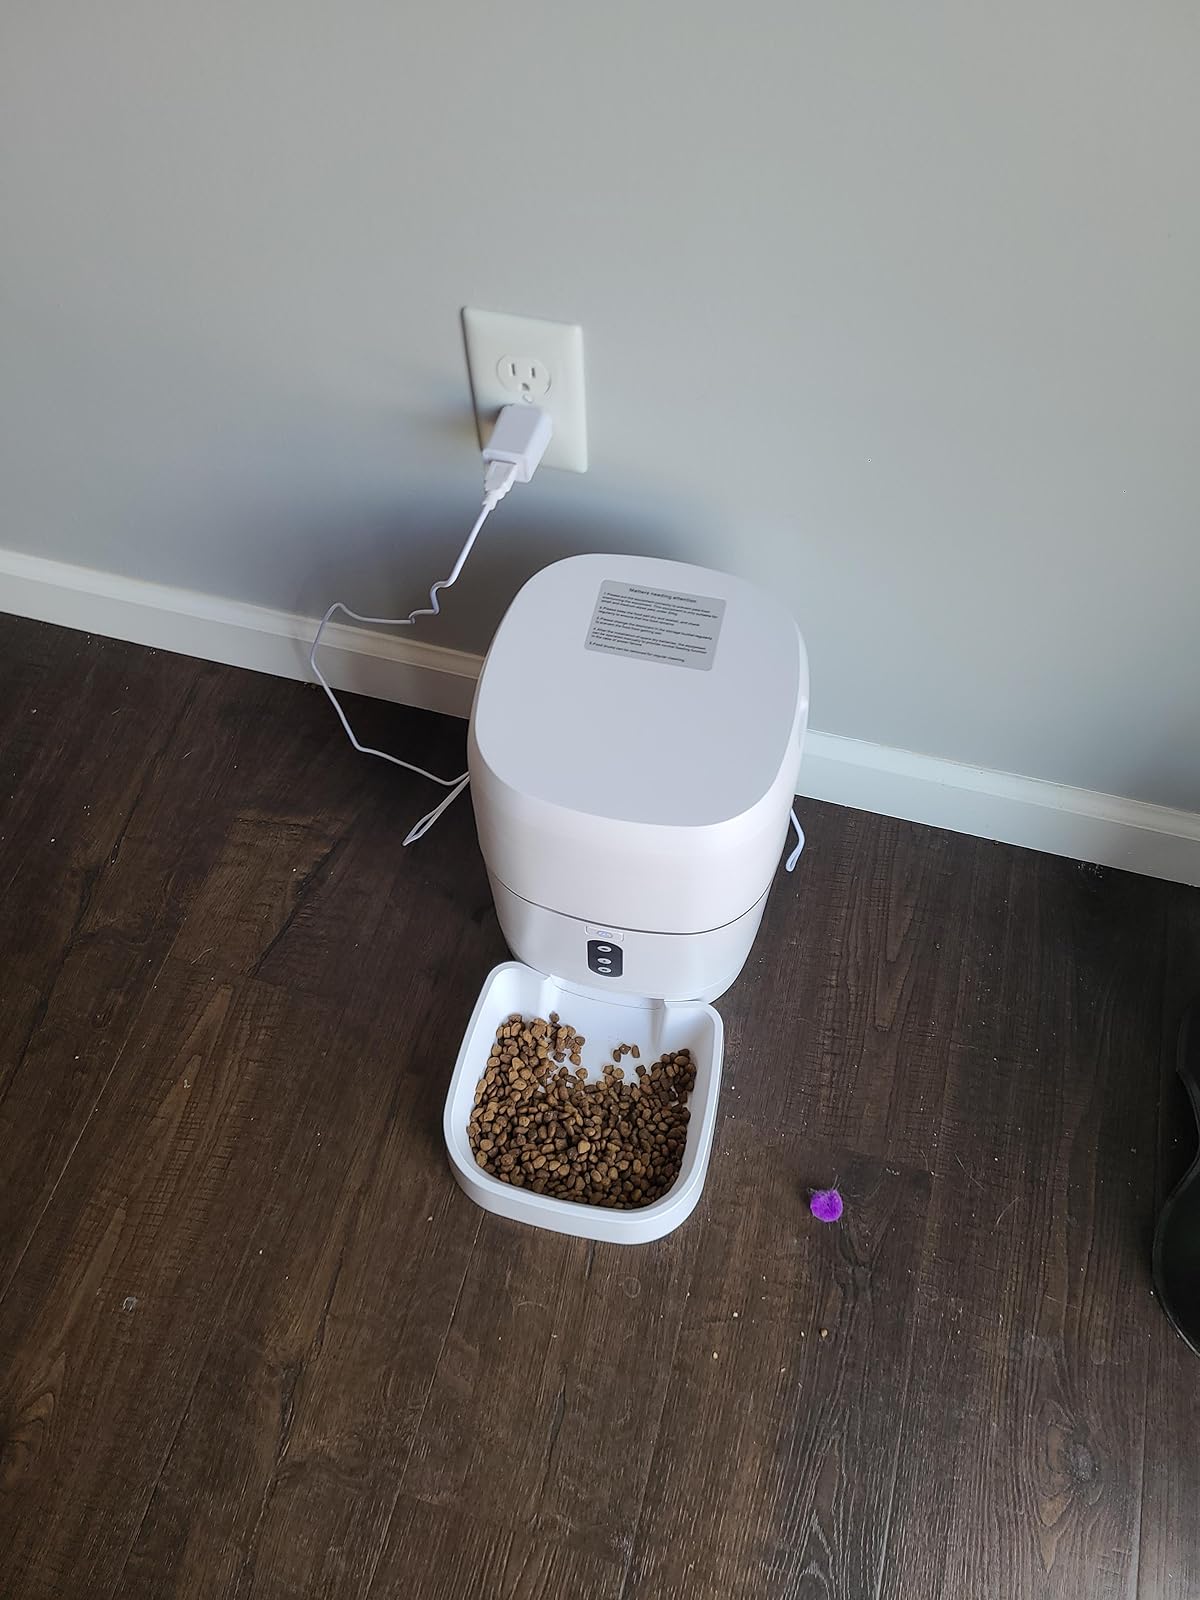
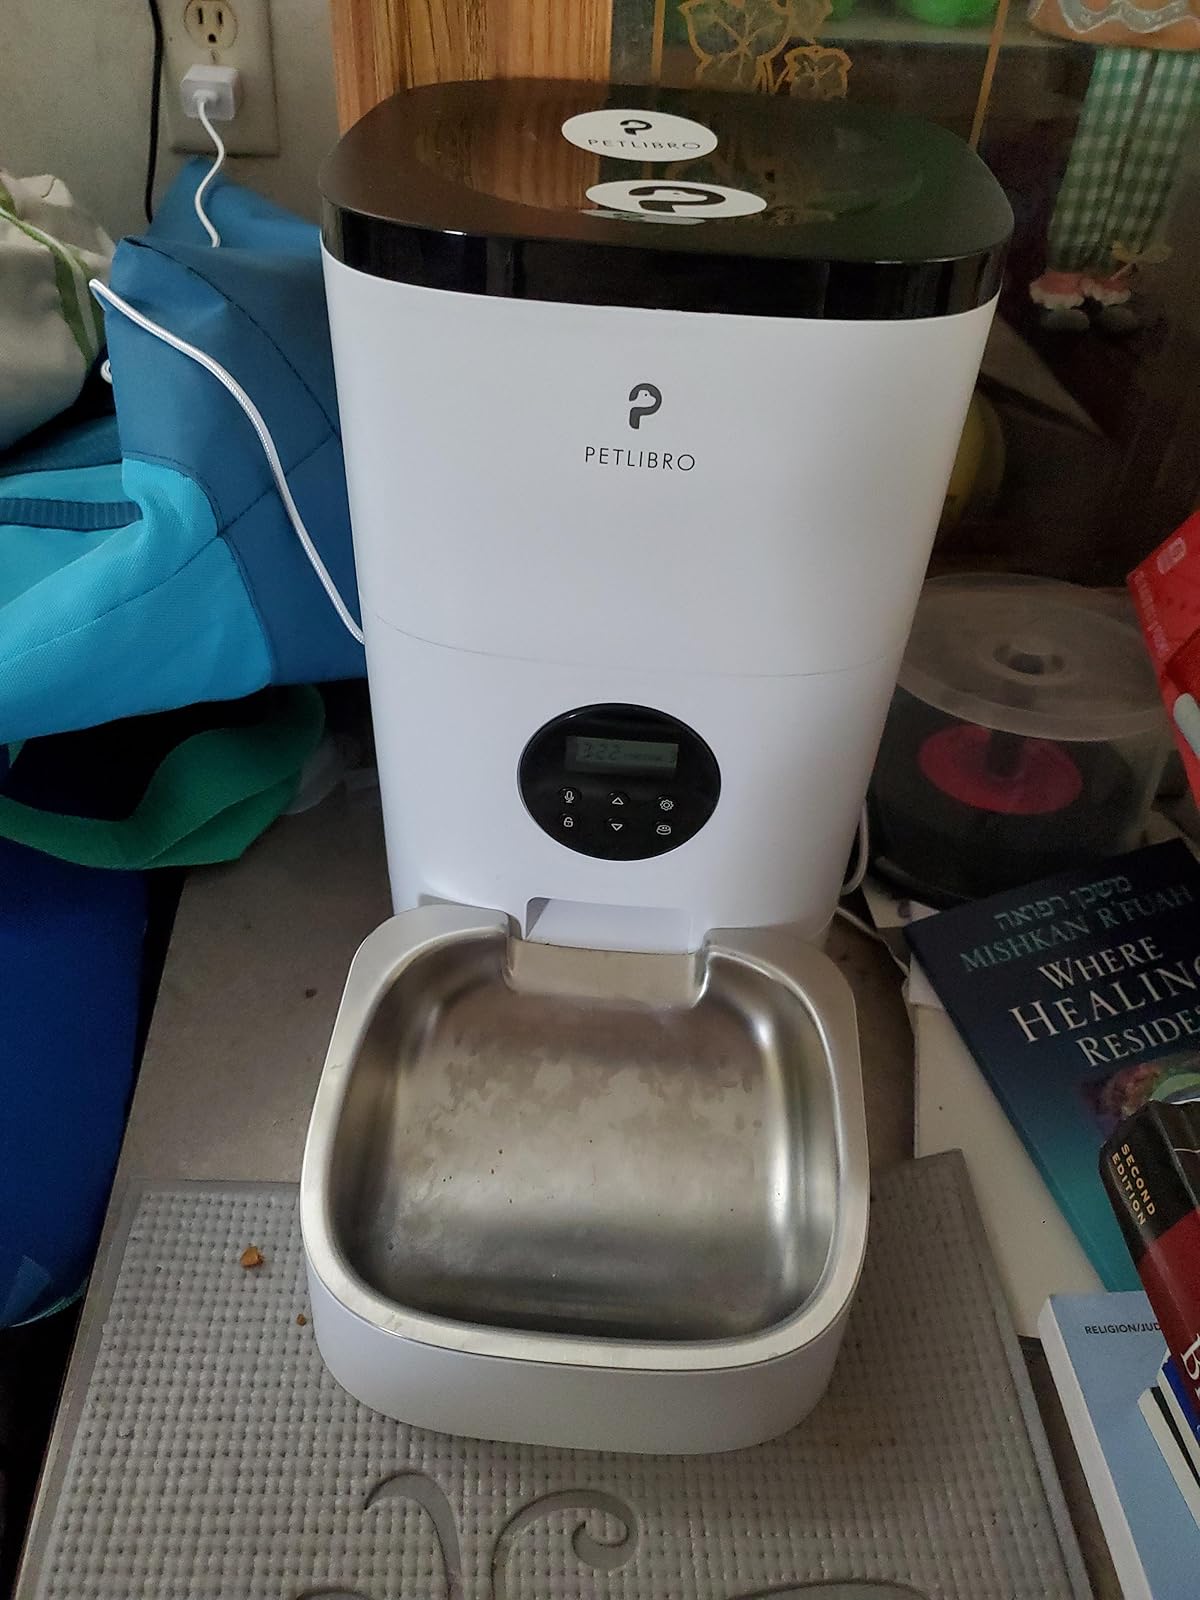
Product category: items_feeder
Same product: no